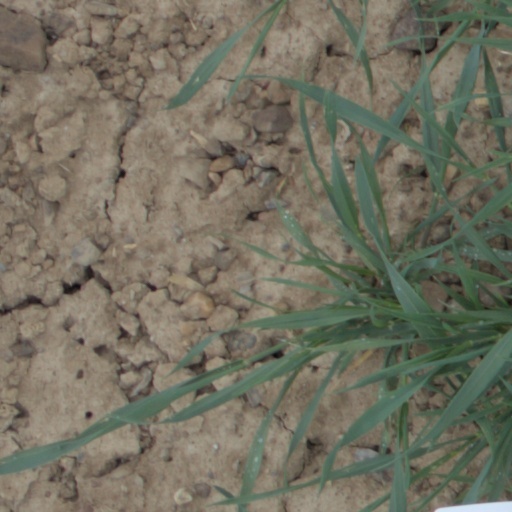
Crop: wheat